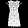
Label: Dress